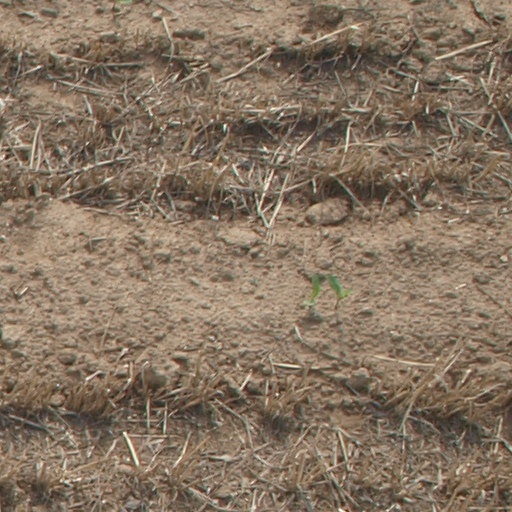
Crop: maize; corn